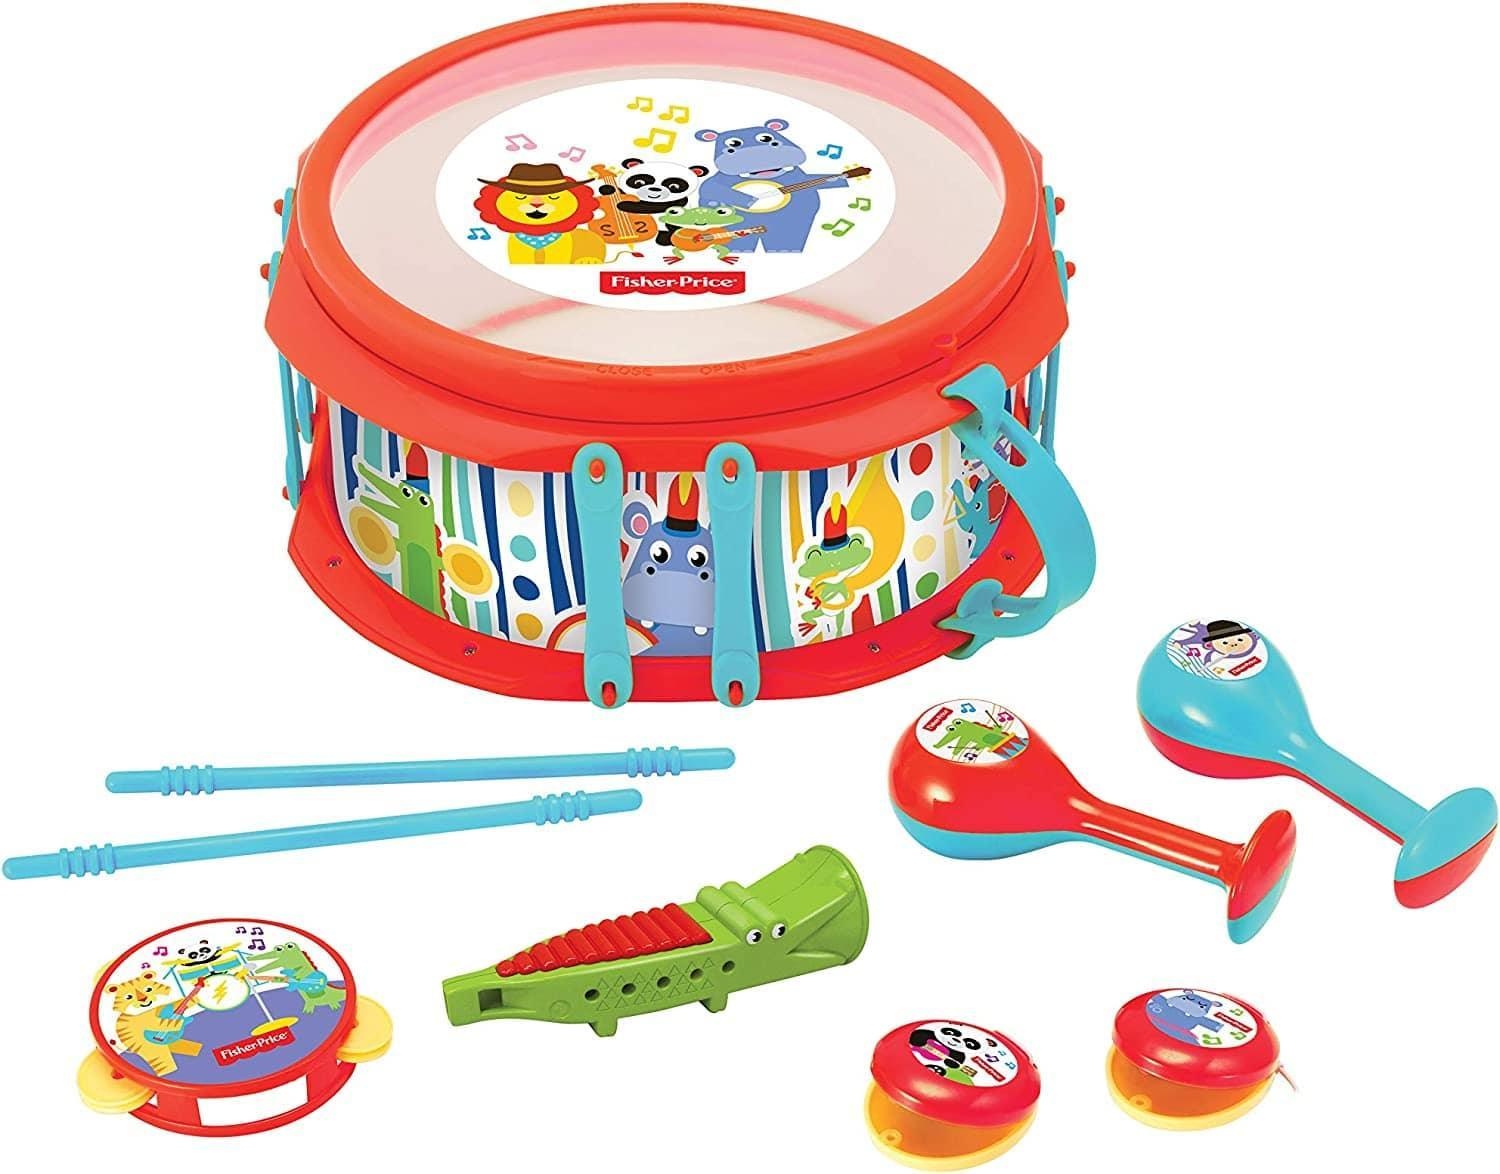
Fisher Price Marching Band Drum Set
The Musical Band drum set by Fisher Price, helps children to develop interest in music and experience sound. This musical toy can stimulate children’s imagination, encourage creativity and improve social ability. It consists of 8 pieces and 4 instruments, making it a unique experience for your aspiring musician! Feature: PRACTICAL AND PORTABLE: This set is easy to carry around indoors or outdoors and enjoy a unique musical experience with your children MUSICAL BAND DRUM SET: 8 Piece and 4 instruments drum set for kids that can release their musical potential WHAT IT INCLUDES: The set contains of 1 Drum and 2 sticks, 1 Tabourine, 2 Castanets and 2 Maracas NON TOXIC & SAFE: Made of non-toxic material, it’s 100% safe and suitable for all active and happy kids DEVELOPMENT POTENTIAL: Beautiful colorful Drum set for toddlers to develop and expand their imagination and improve their hand-brain coordination ability
Brand: Fisher Price
Category: Toys & Games > Toys > Musical Toys > Drums & Percussion Instruments